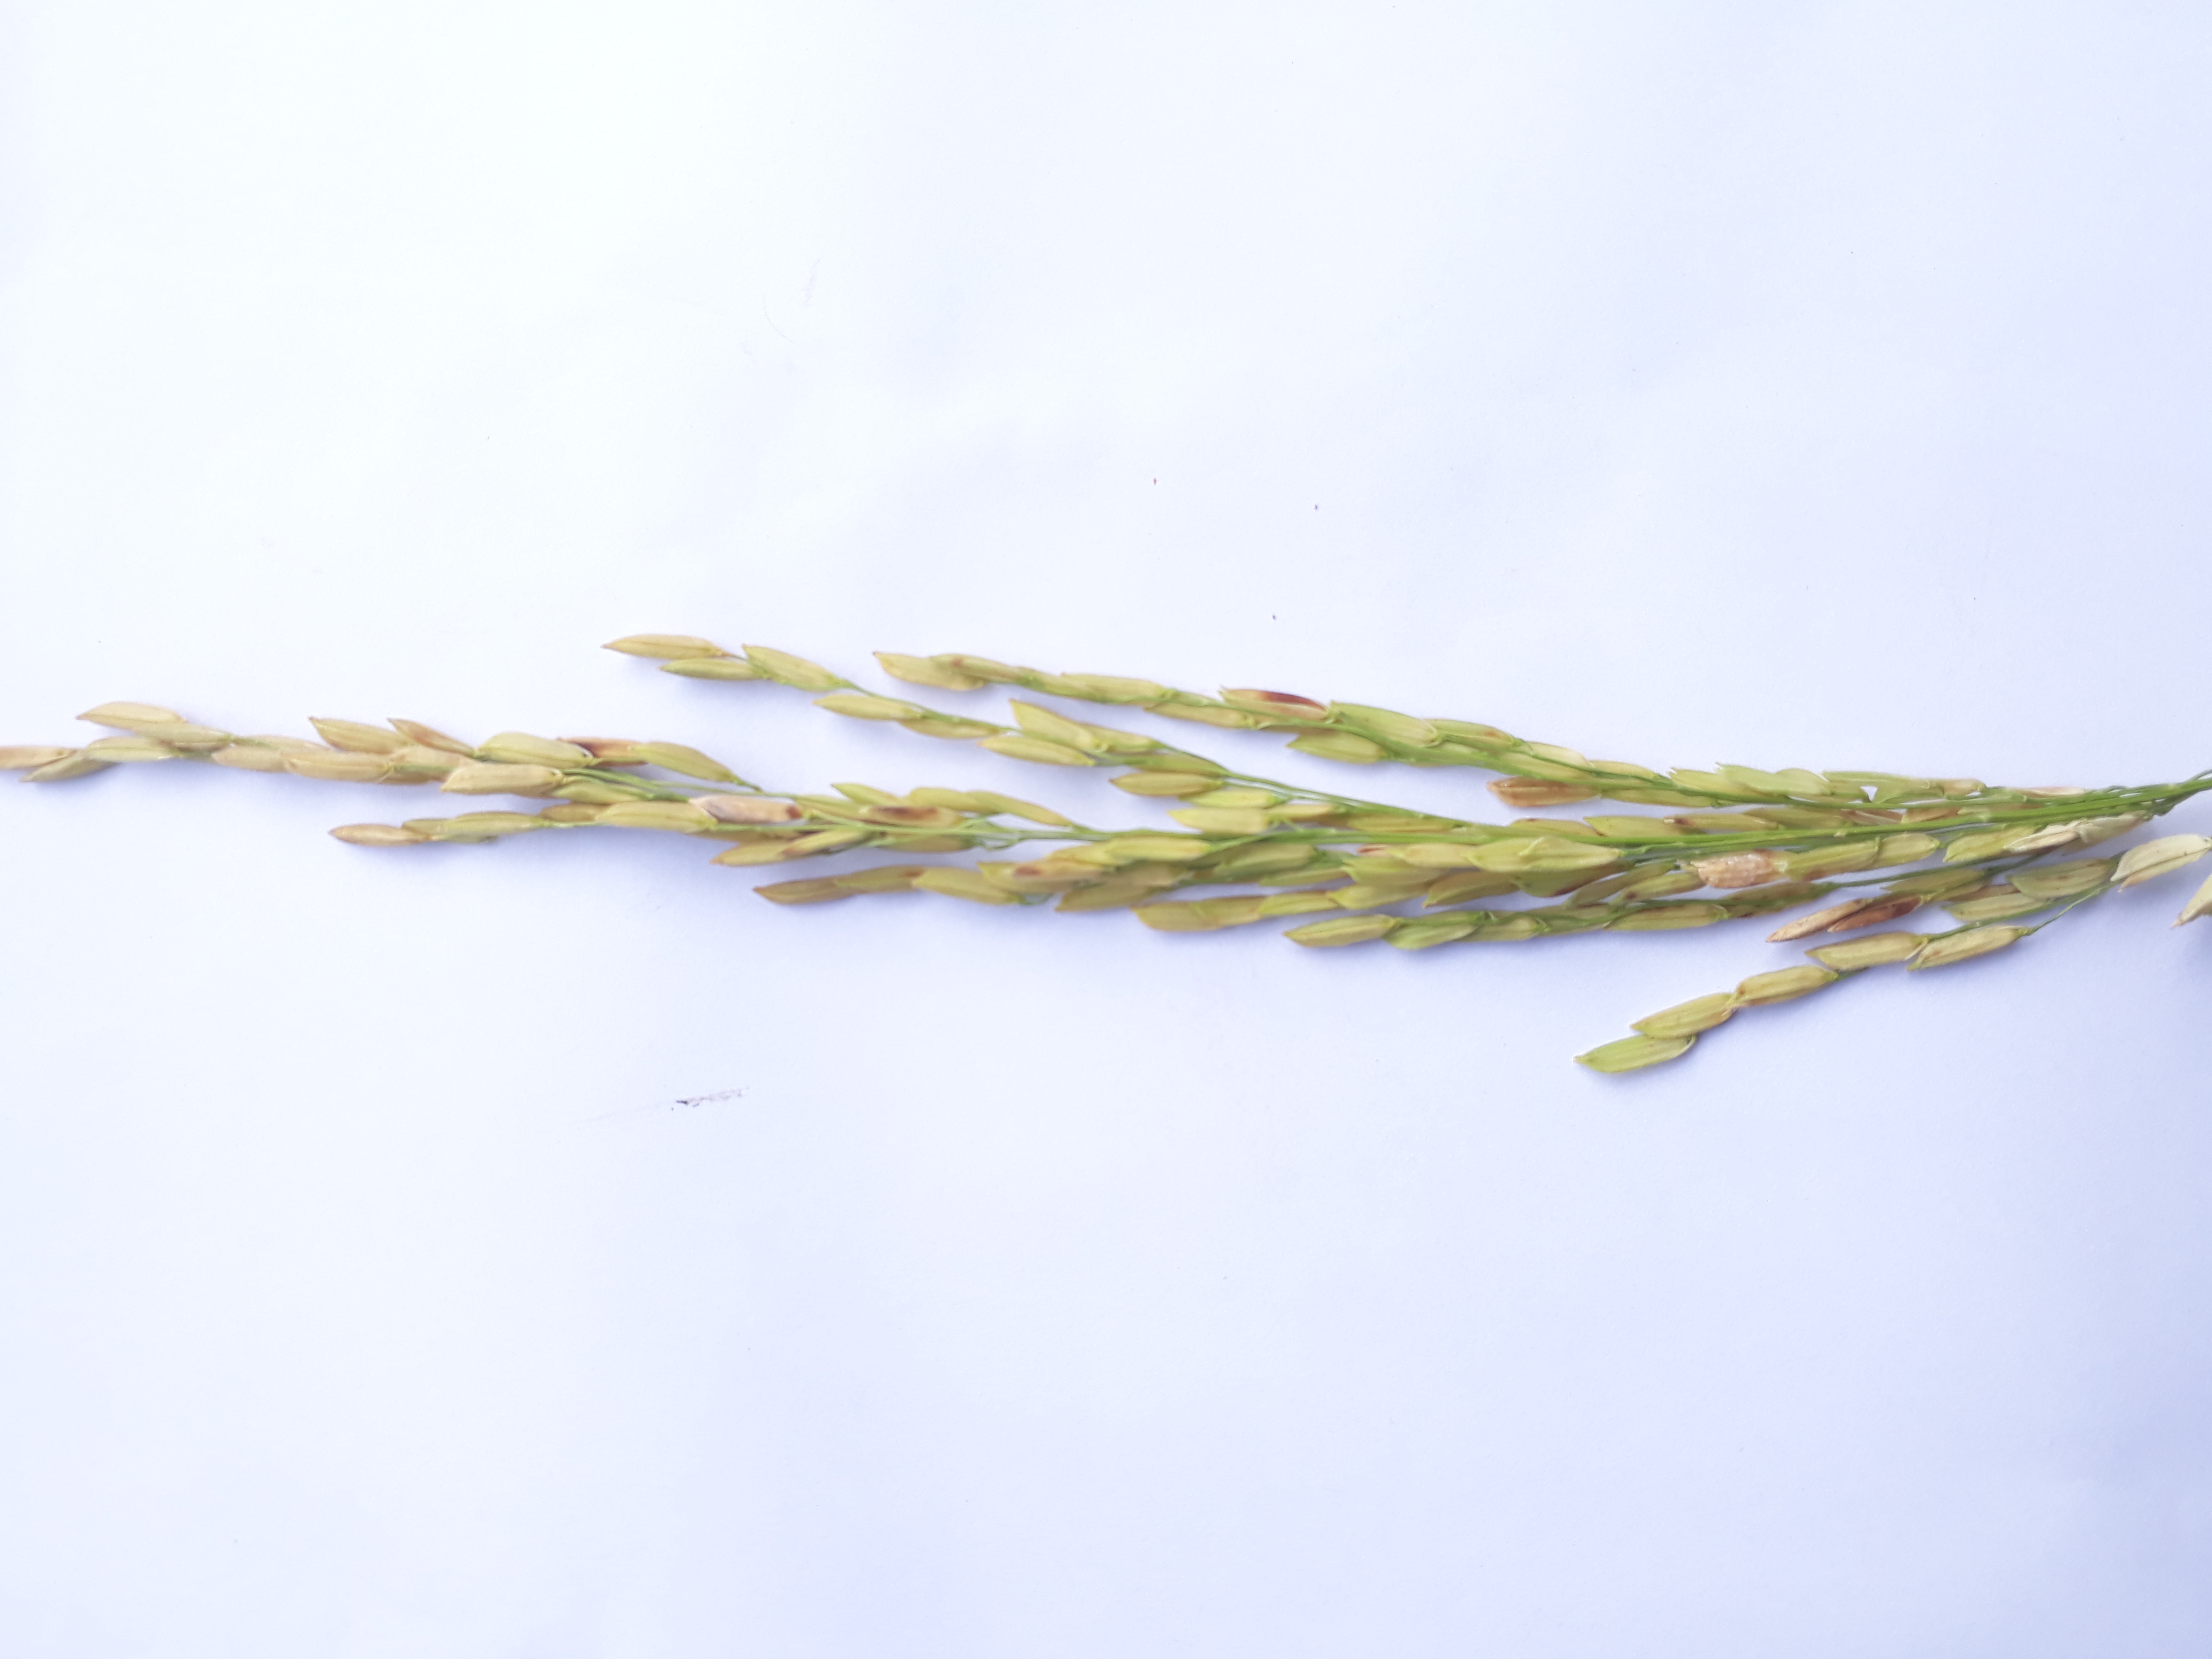
Label: Mild